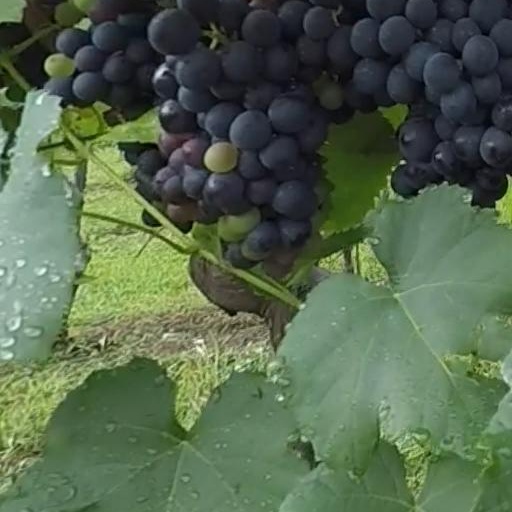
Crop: grape